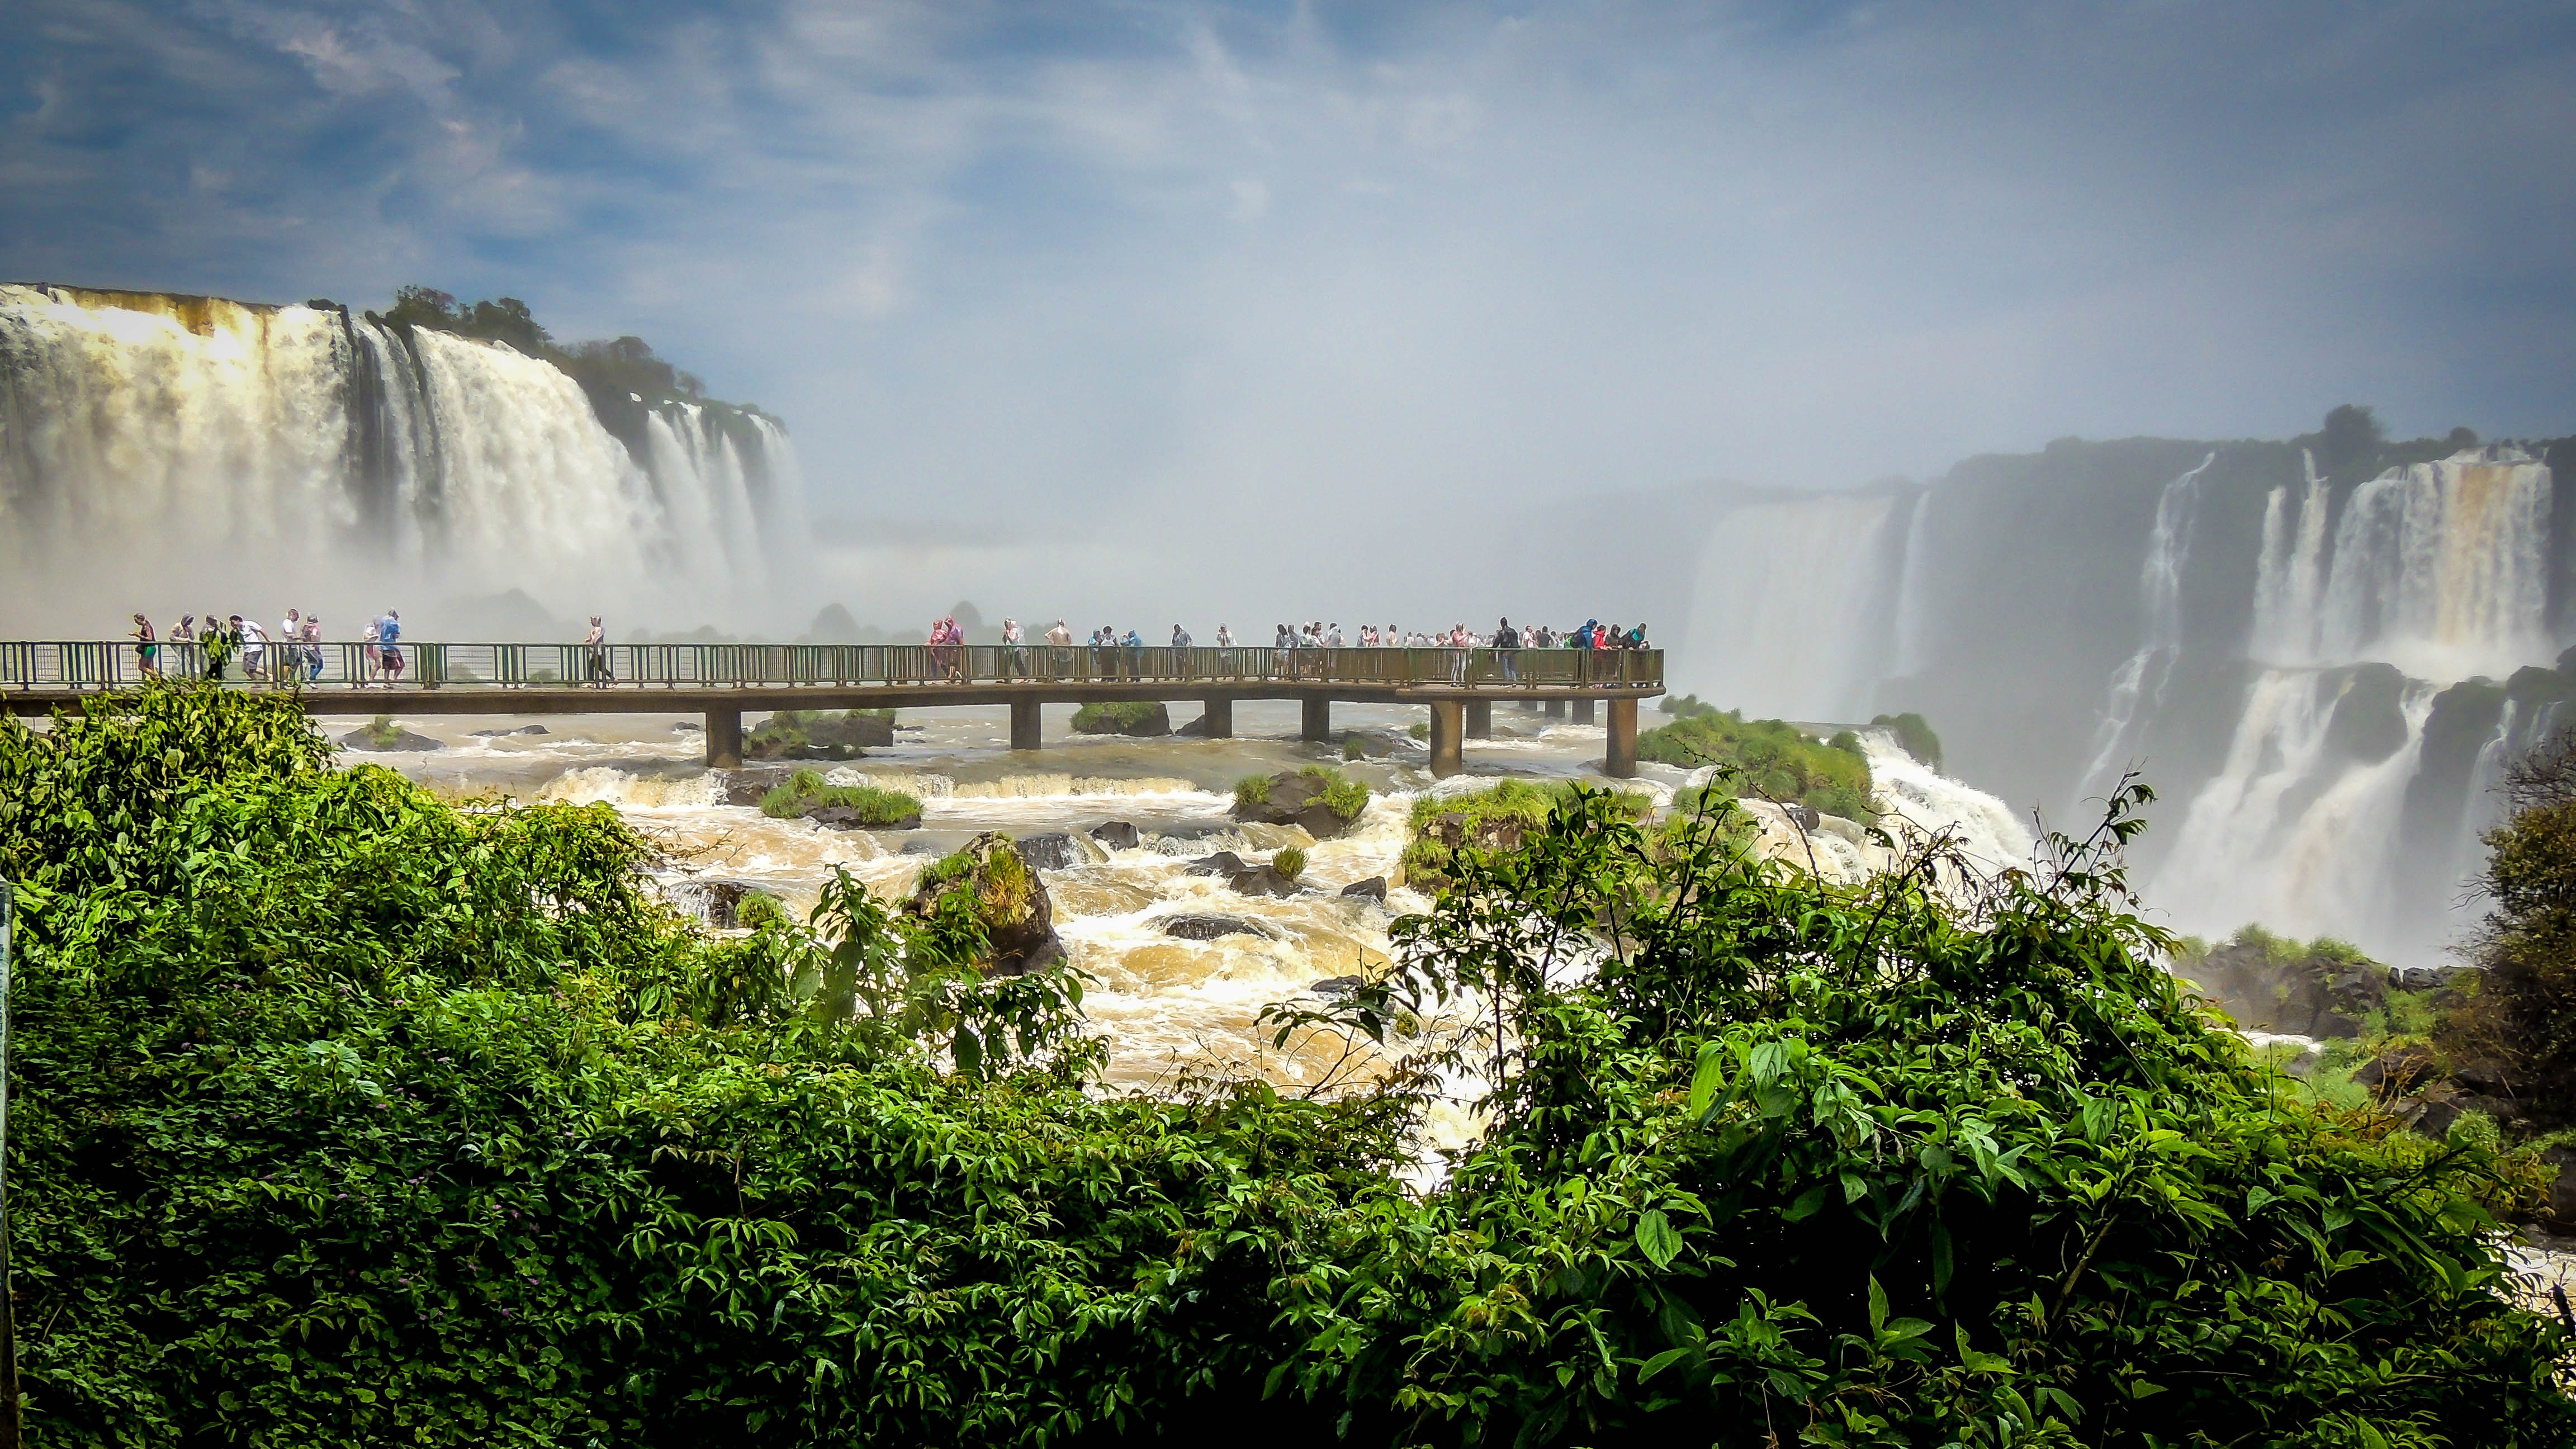
sea, coast, water, waterfall, cliff, landmark, tourism, terrain, body of water, parana, water feature, cataracts, mouth of the iguassu, atmospheric phenomenon